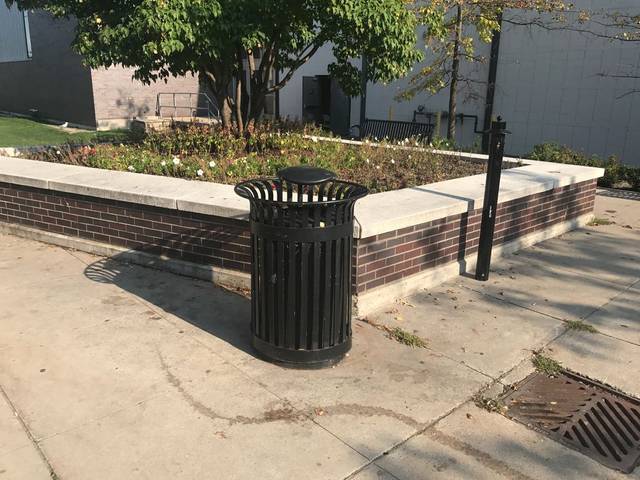
Region: Canada
Coordinates: 45.386, -75.693